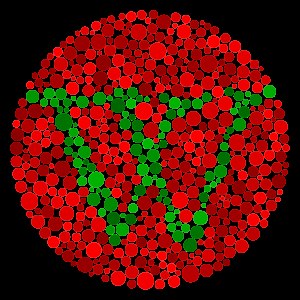
Farveblindhed
Test for farveblindhed. Helt farveblinde personer kan ikke se W'et
Farveblindhed er nedsat farvesyn.